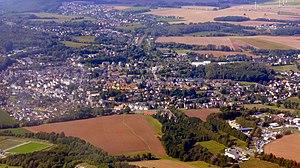
Oelsnitz/Erzgeb. est une ville de Saxe, située dans l'arrondissement des Monts-Métallifères, dans le district de Chemnitz.